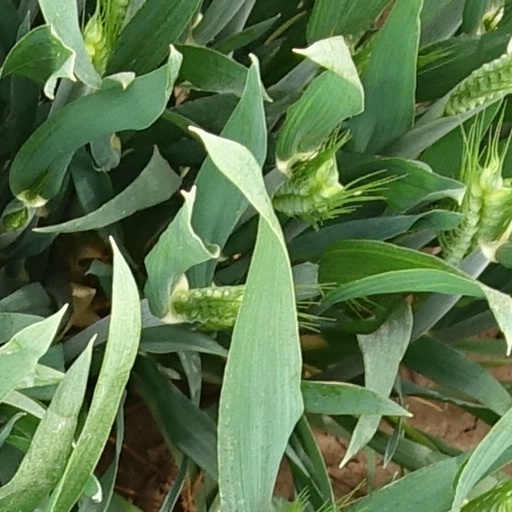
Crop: wheat